Giant pumpkin

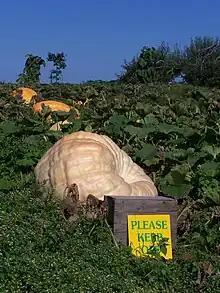
Giant pumpkins in Howard Dill's patch in Nova Scotia, Canada, 2004

Unusually large pumpkin cultivars have been sold since at least 1834, when the 'Mammoth' variety was first offered. Little formal scientific effort has gone into finding giant pumpkins, instead increasing yields have been selected by mostly ordinary growers. Many recent pumpkins have been of the 'Dill's Atlantic Giant' cultivar selected by Howard Dill and likely descended from 'Mammoth'. Seeds of prize winning giant pumpkins are extremely valuable, with single seeds selling for up to US$850. Pedigrees similar to ones used in horse racing have been adopted for use with giant pumpkins. Despite their enormous size, they are not generally eaten, as they are not particularly tasty, and may be inedible.